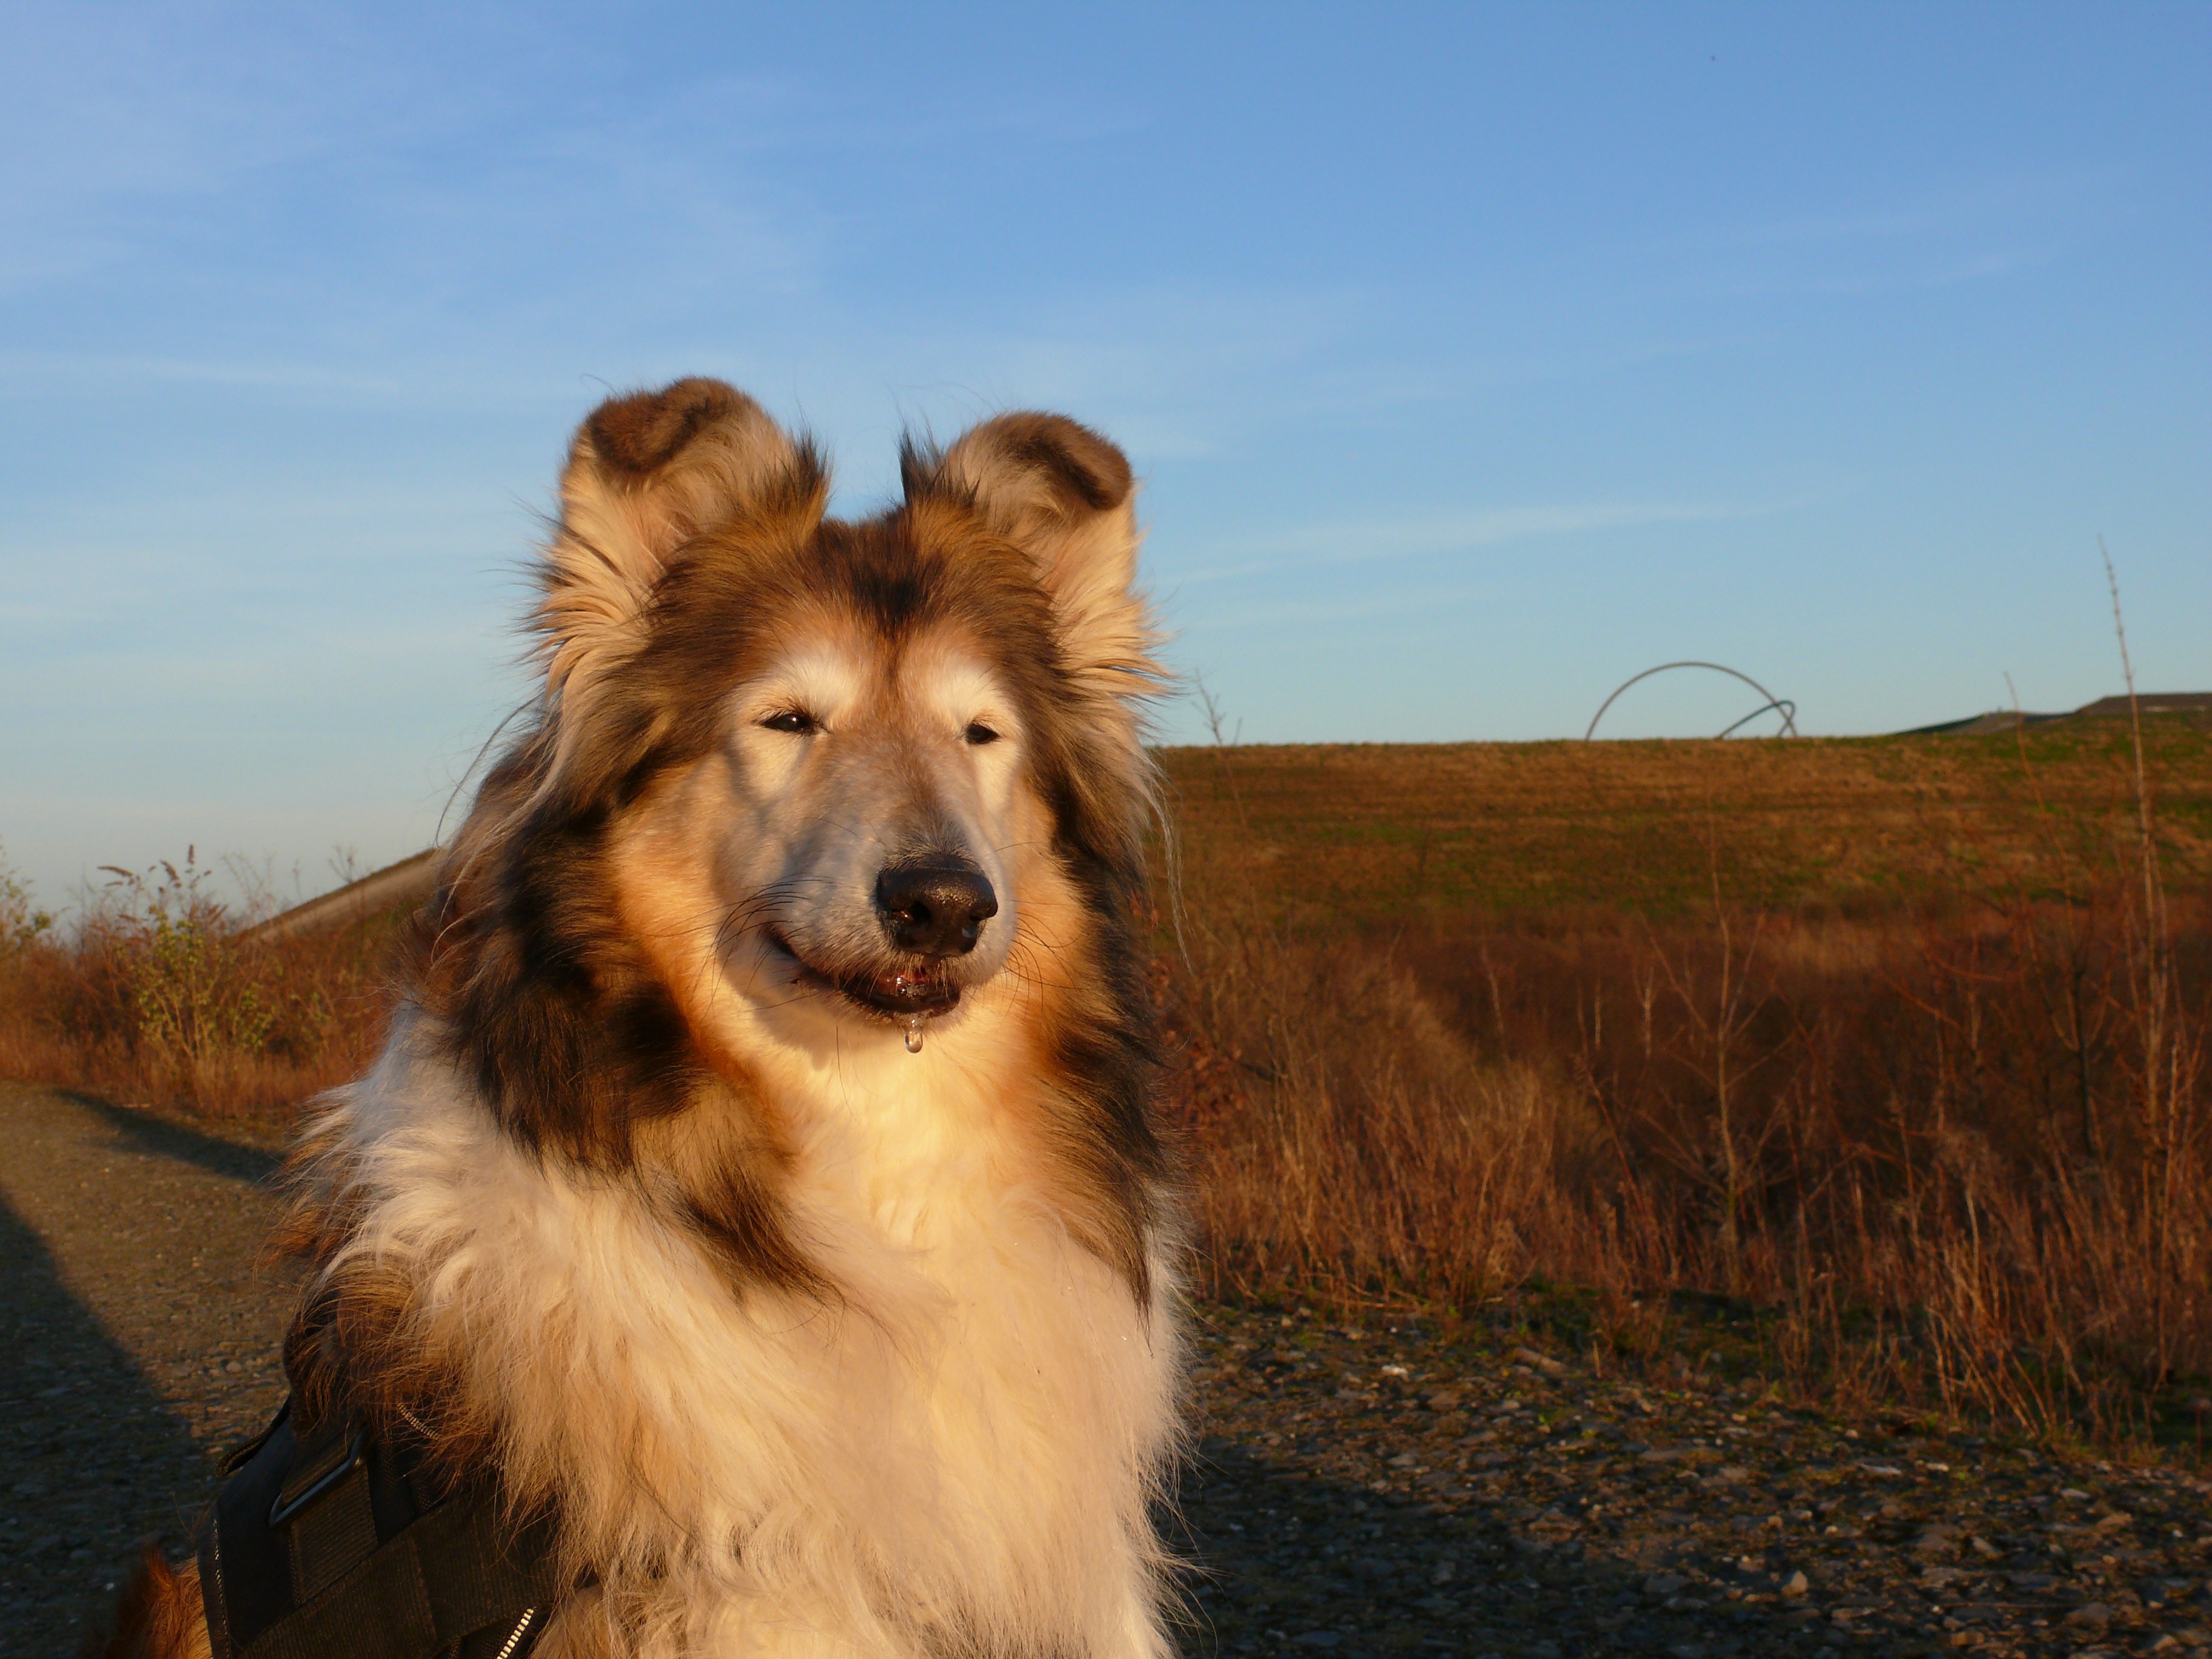
dog, collie, sitting, mammal, vertebrate, dog breed, purebred dog, dump hoheward, dog like mammal, carnivoran, dog breed group, dog crossbreeds, eurasier, rough collie, scotch collie, the horizon observatory